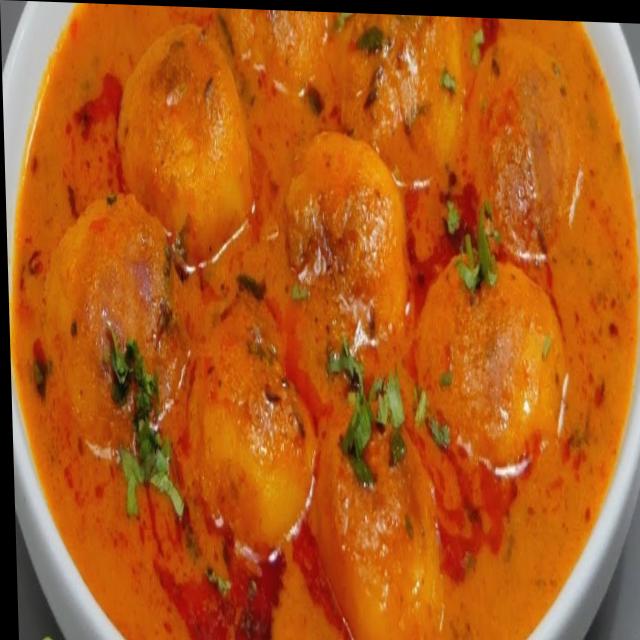
Dish: dum_aloo